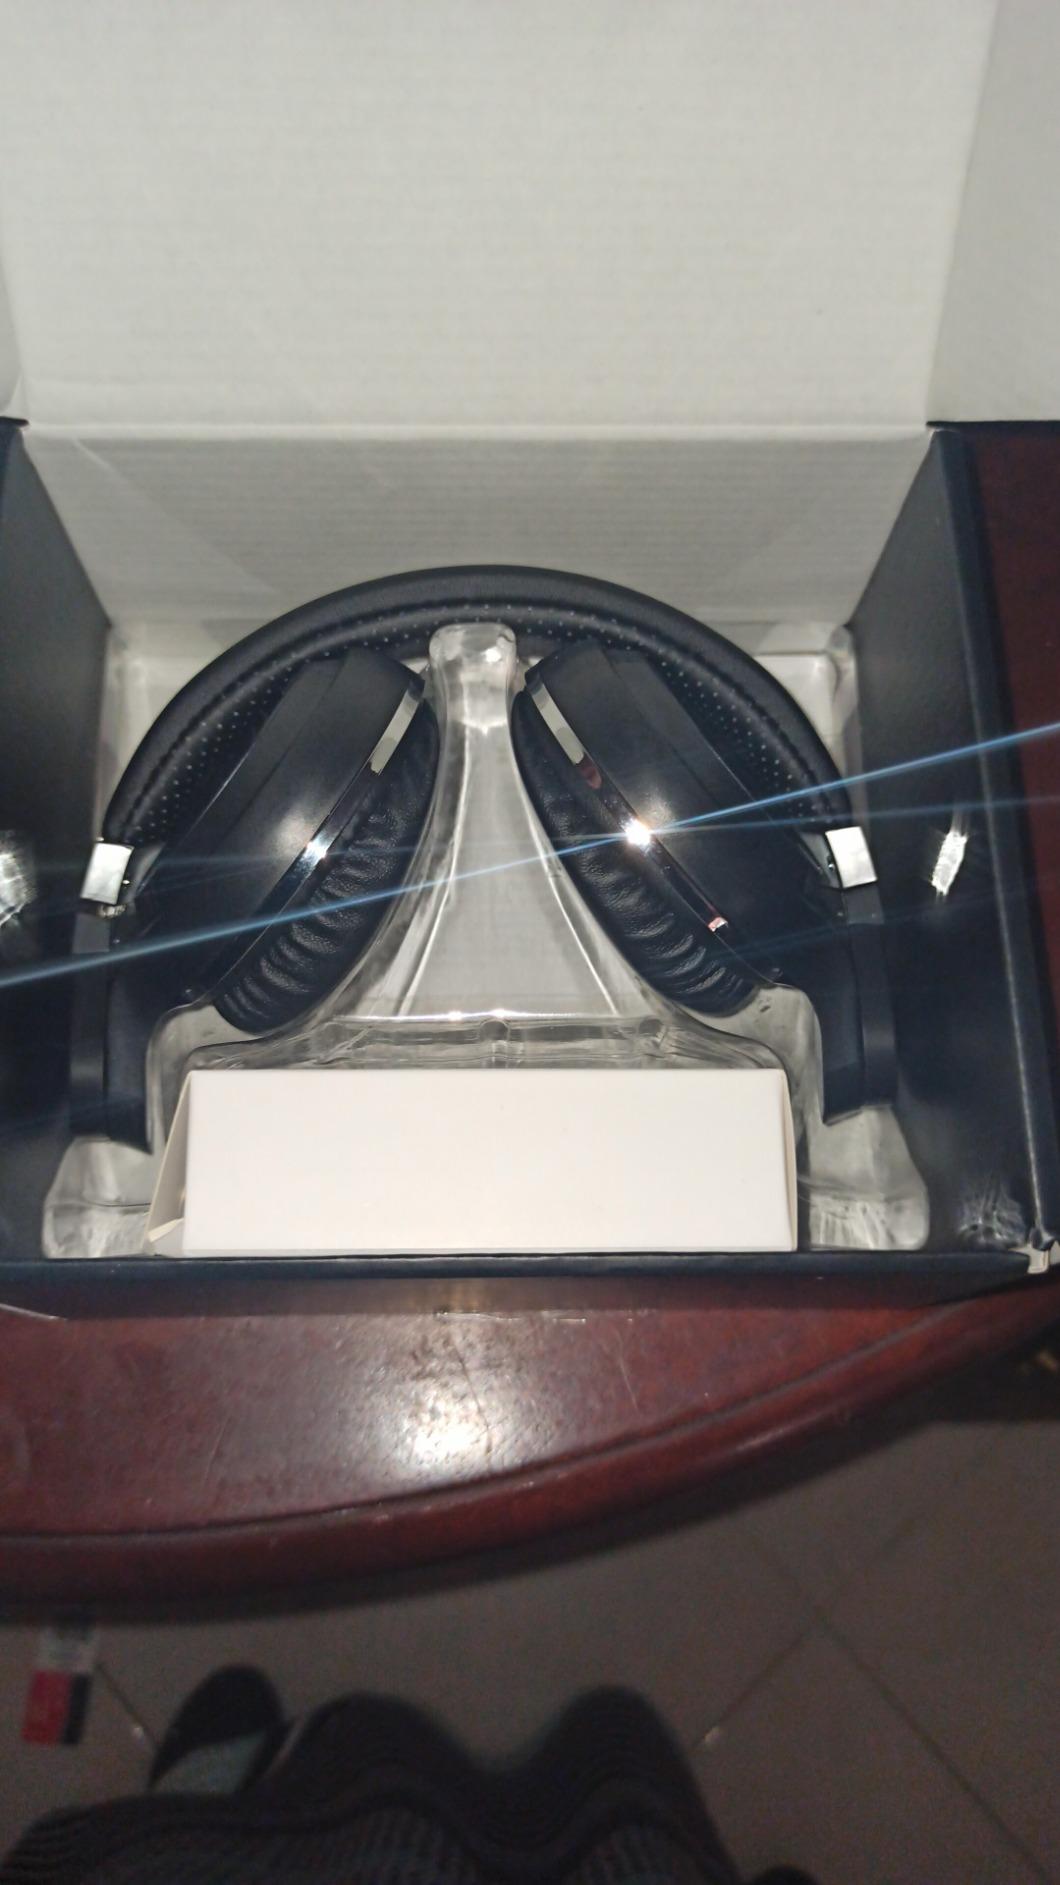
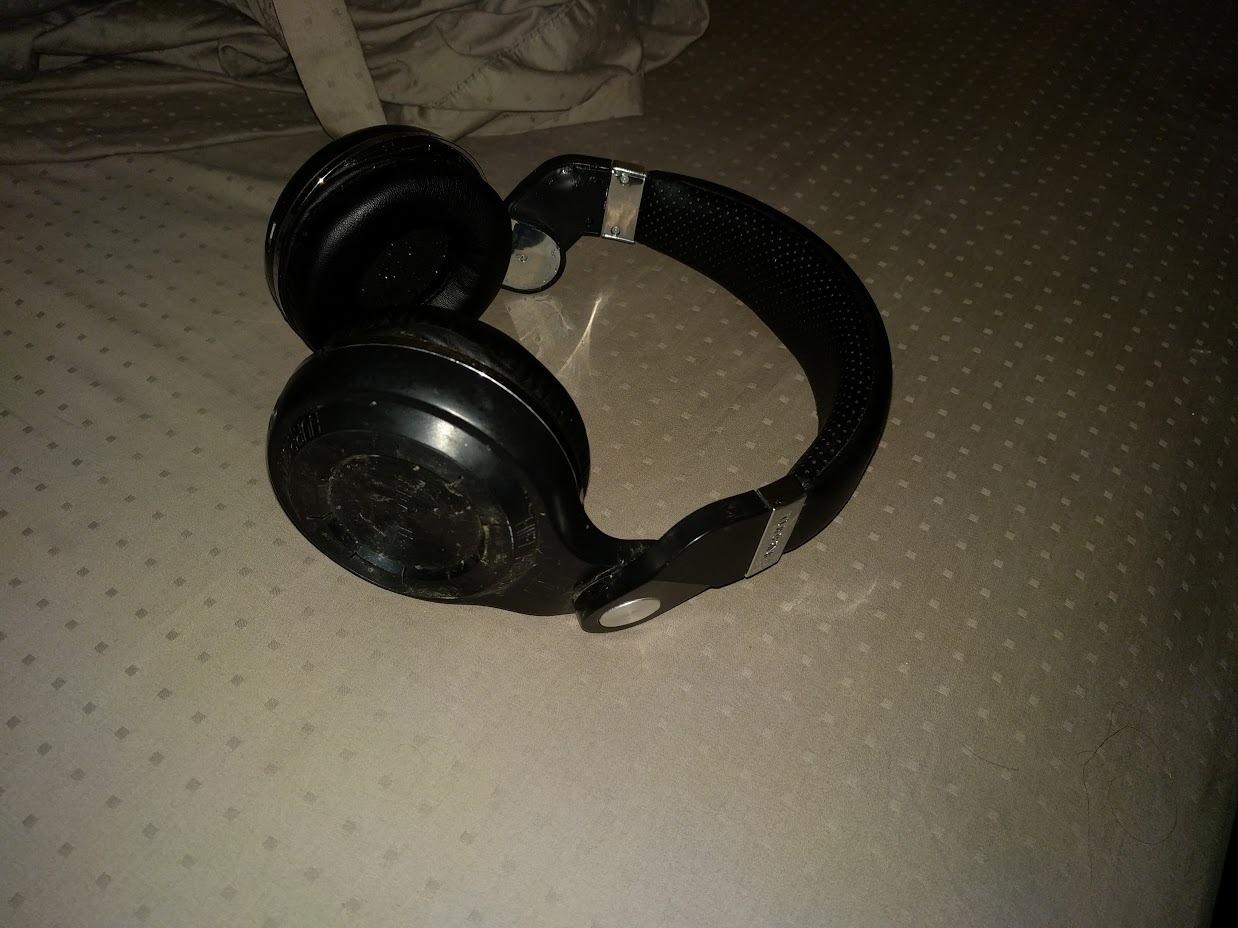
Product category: headphones
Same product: yes